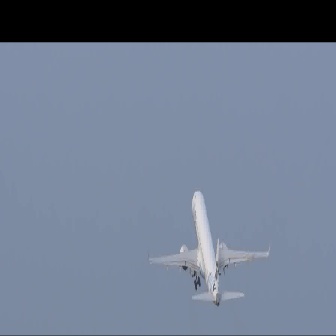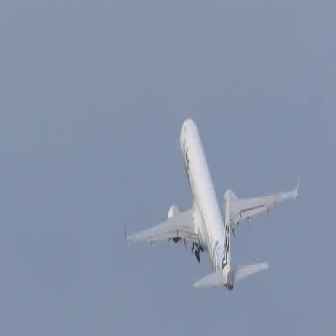
  Please identify the target specified by the bounding box [148,185,269,306] in the first image and locate it in the second image. Return the coordinates in [x_min,y_min,x_max,y_max] format.
Answer: [128,117,299,289]